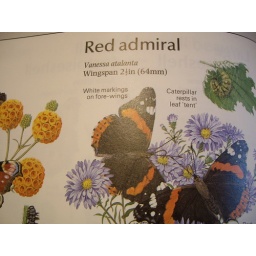
Red admiral butterfly in book